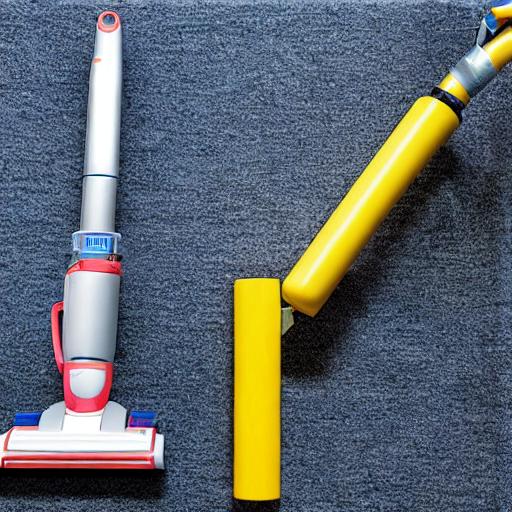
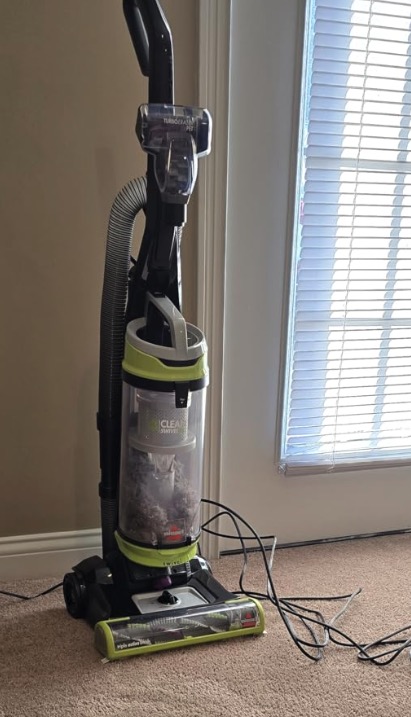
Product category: items_vacuum
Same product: no